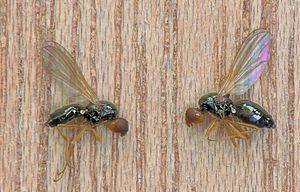
La mouche de la carotte est une espèce d'insectes diptères de la famille des Psilidae.